A. Kinney House

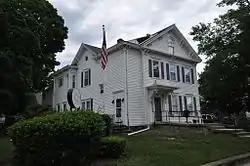

The A. Kinney House is a historic house located in Southbridge, Massachusetts.